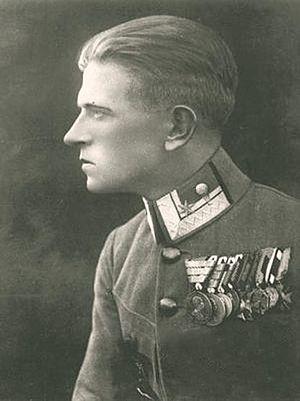
Julius Arigi était un as austro-hongrois de la Première Guerre mondiale.